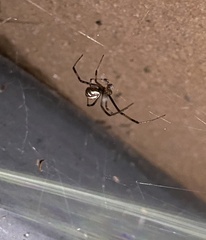
Species: Lactrodectus_hesperus